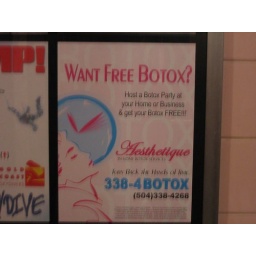
This sign was in every public bathroom I went into.